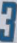
Number: 3